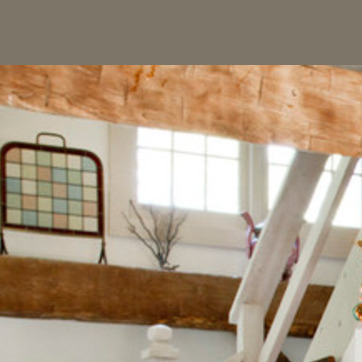
Material: glass